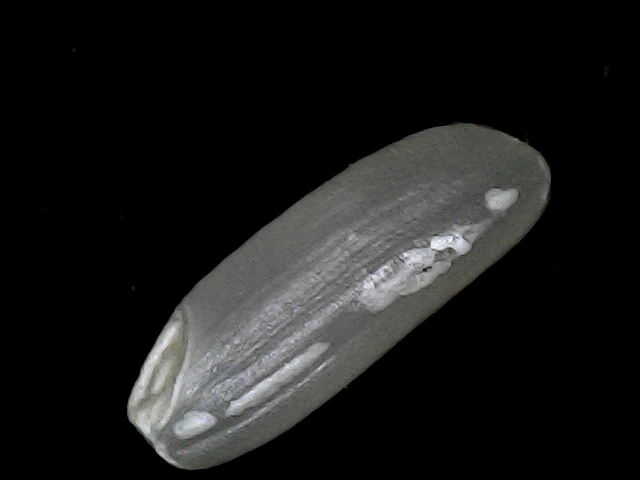
Rice variety: BD49